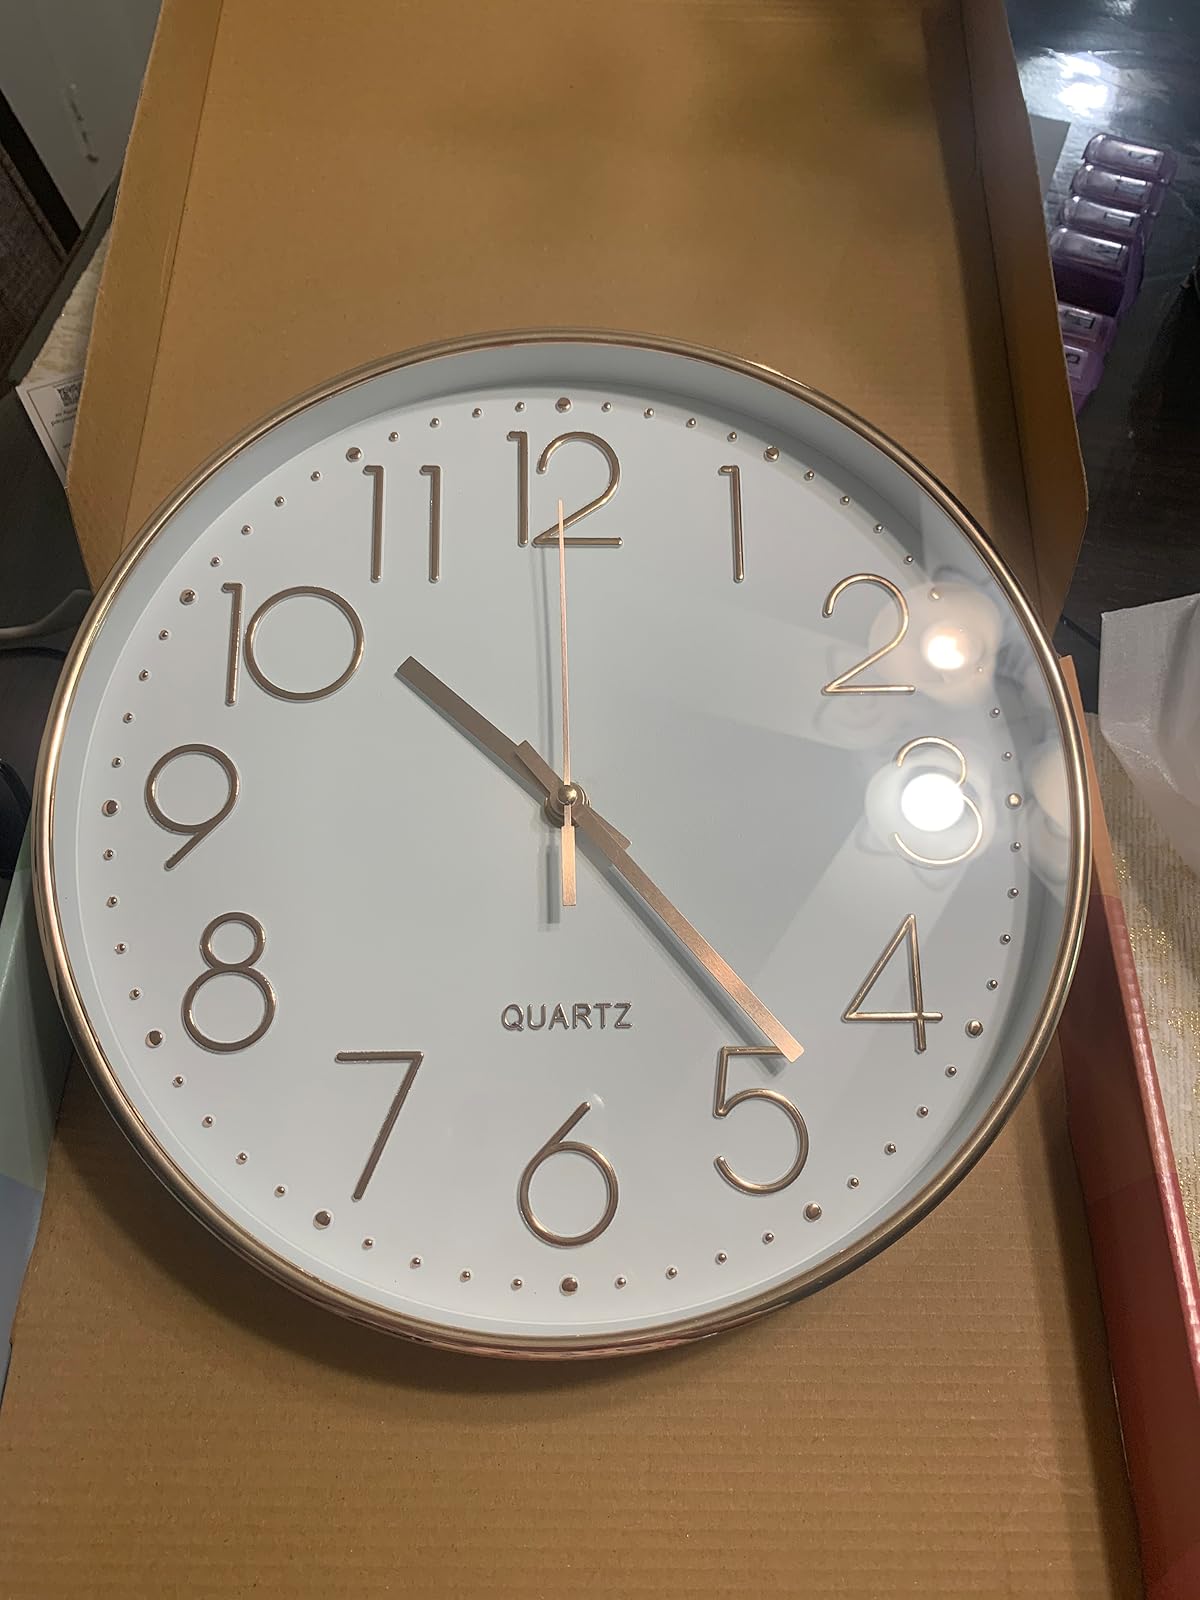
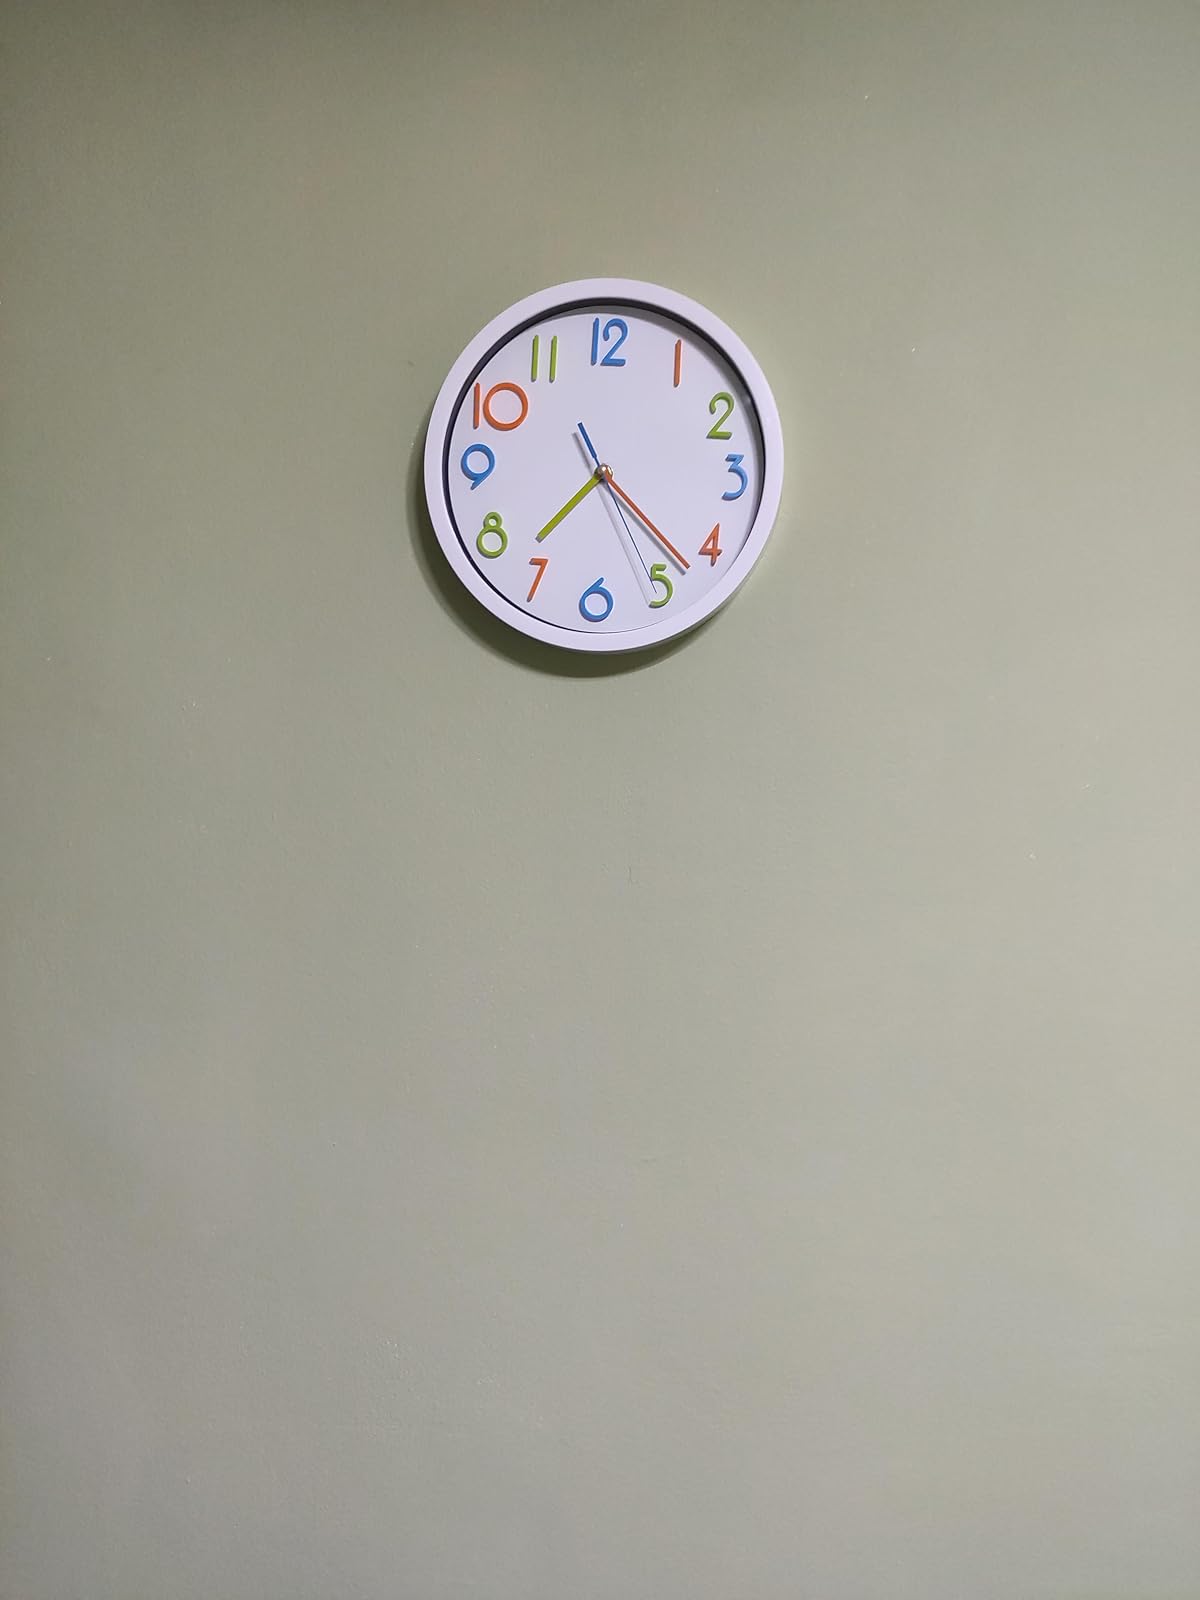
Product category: clock
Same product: no